Anu Vehviläinen

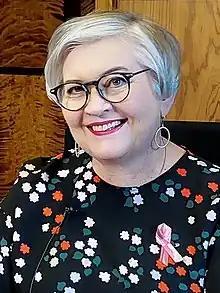
Vehviläinen in 2021

Anu Helena Vehviläinen (born 9 September 1963) is a Finnish politician for the Centre Party who served as Speaker of the Finnish Parliament from 2020 to 2022. She has previously held various cabinet positions, including Finland's Minister of Local Government and Public Reforms in the Sipilä Cabinet from 2015 to 2019; Minister of Transport from May to June 2019; and Minister of Transport in the Vanhanen II and Kiviniemi cabinets from 2007 to 2011.